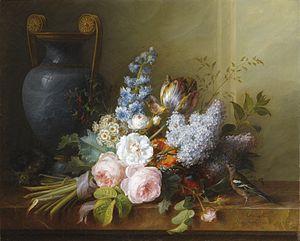
Bouquet de fleurs au nid d'oiseau
Cornelis van Spaendonck, né le 7 décembre 1756 et mort le 22 décembre 1839, est un peintre néerlandais originaire de Tilbourg.